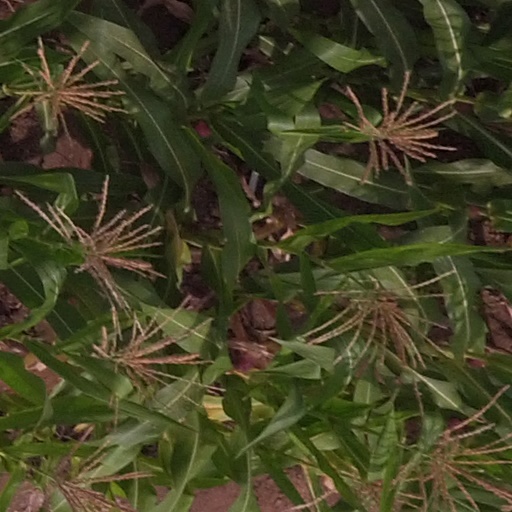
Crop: maize; corn